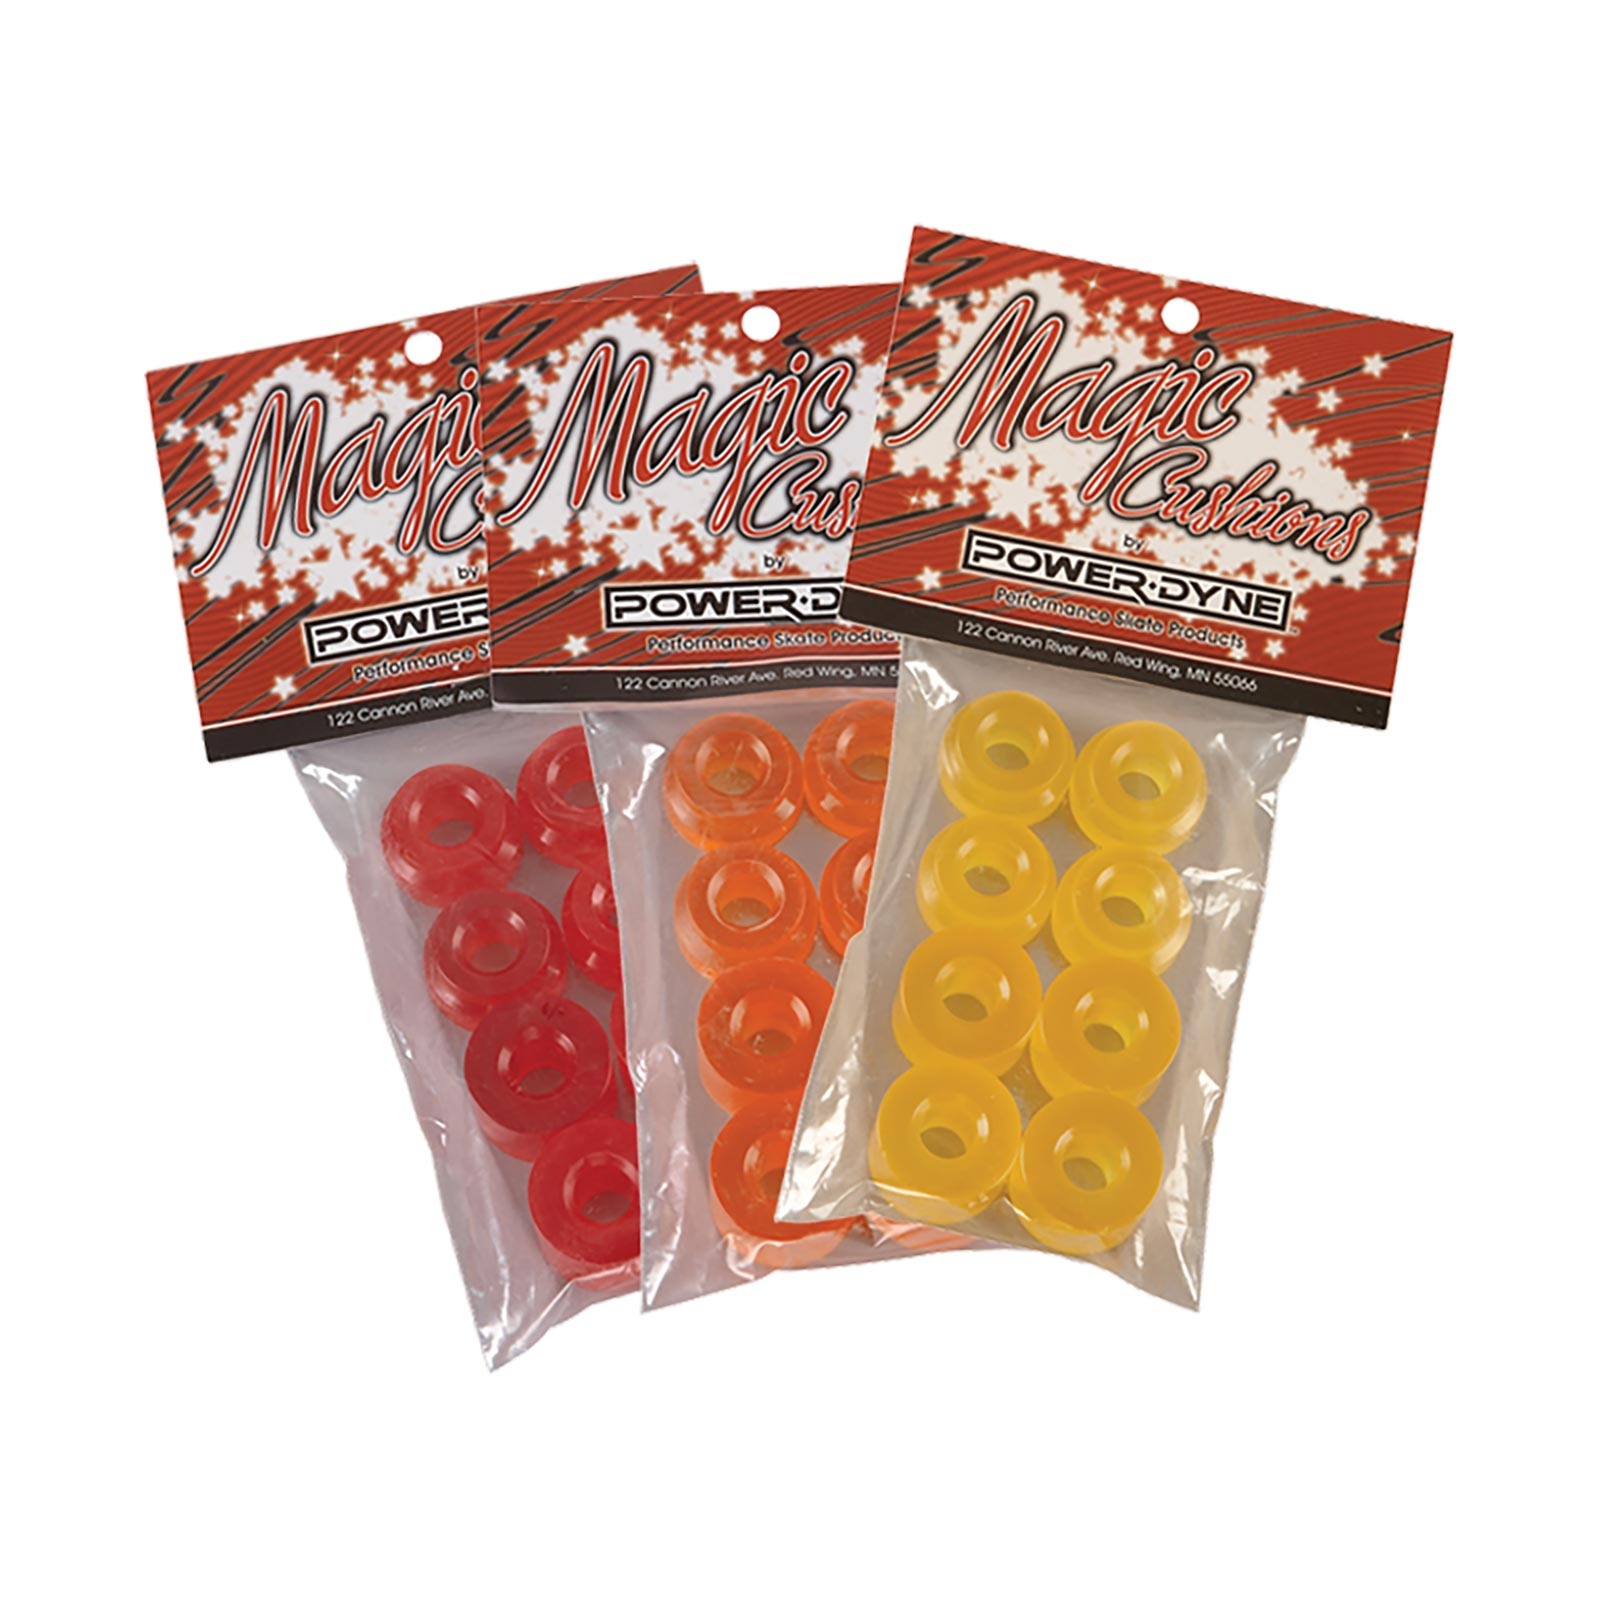
PowerDyne Magic Cushions - Reactor (8 Pack)
Unique to PowerDyne Magic Cushions is the Power Assist™ formula for total performance. Made from high-quality urethane, Magic Cushions (some people call them "bushings") retain energy and release it when you need it most. Just like shocks on a car, Magic Cushions soak up the imperfections of the surface, keep you connected to the road ahead through enhanced feedback, load up when pressed to the limit, and then release your stored power in a forceful yet predictable manner. Available in multiple colors/hardnesses, they are the most responsive cushions available for your skating skills. The Reactor Magic Cushions are designed to fit PowerDyne Reactor trucks. The pack includes four high-rebound universal cushions and four high-rebound step top cushions. Recommended plates: PowerDyne Reactor Pro Series. Because the step top cushion is not as high as other cushions (to fit the Reactor's unique kingpin length), Reactor Magic Cushions only fit PowerDyne Reactor trucks. Recommended use: Check out PowerDyne Reactor Magic Cushions if you're looking to replace or upgrade the action of your Reactor plates. For easy installation and removal, a small amount of lubricant or mild soap is recommended on the inner ring of the cushion that touches the kingpin. Details Made from high-quality urethane Designed to fit PowerDyne Reactor trucks Colors/Hardnesses: Available in Red (78A), Orange (82A) and Yellow (85A)
Brand: PowerDyne
Category: Sporting Goods > Outdoor Recreation > Inline & Roller Skating > Roller Skate Parts